Christian Brüls

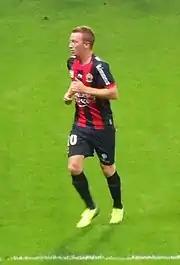
Brüls playing for Nice in 2013

Ligue 1 side Nice expressed their interests in signing Brüls and on 29 June 2013, he joined Nice on a season long loan deal, with an option of signing the player permanently. Upon joining the club, Brüls was given number ten shirt for the new season.